Grace Slick

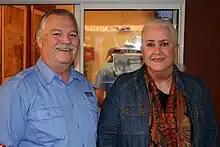
Slick (right) in 2010 with author Phil Konstantin

Following the Jefferson Airplane reunion, Slick retired from the music business. During a 1998 interview with VH1 on a "Behind the Music" documentary featuring Jefferson Airplane, Slick, who was never shy about discussing the process of getting old, said that the main reason she retired from the music business was that "all rock-and-rollers over the age of 50 look stupid and should retire." In a 2007 interview, she reiterated: "You can do jazz, classical, blues, opera, country until you're 150, but rap and rock and roll are really a way for young people to get that anger out", and, "It's silly to perform a song that has no relevance to the present or expresses feelings you no longer have."